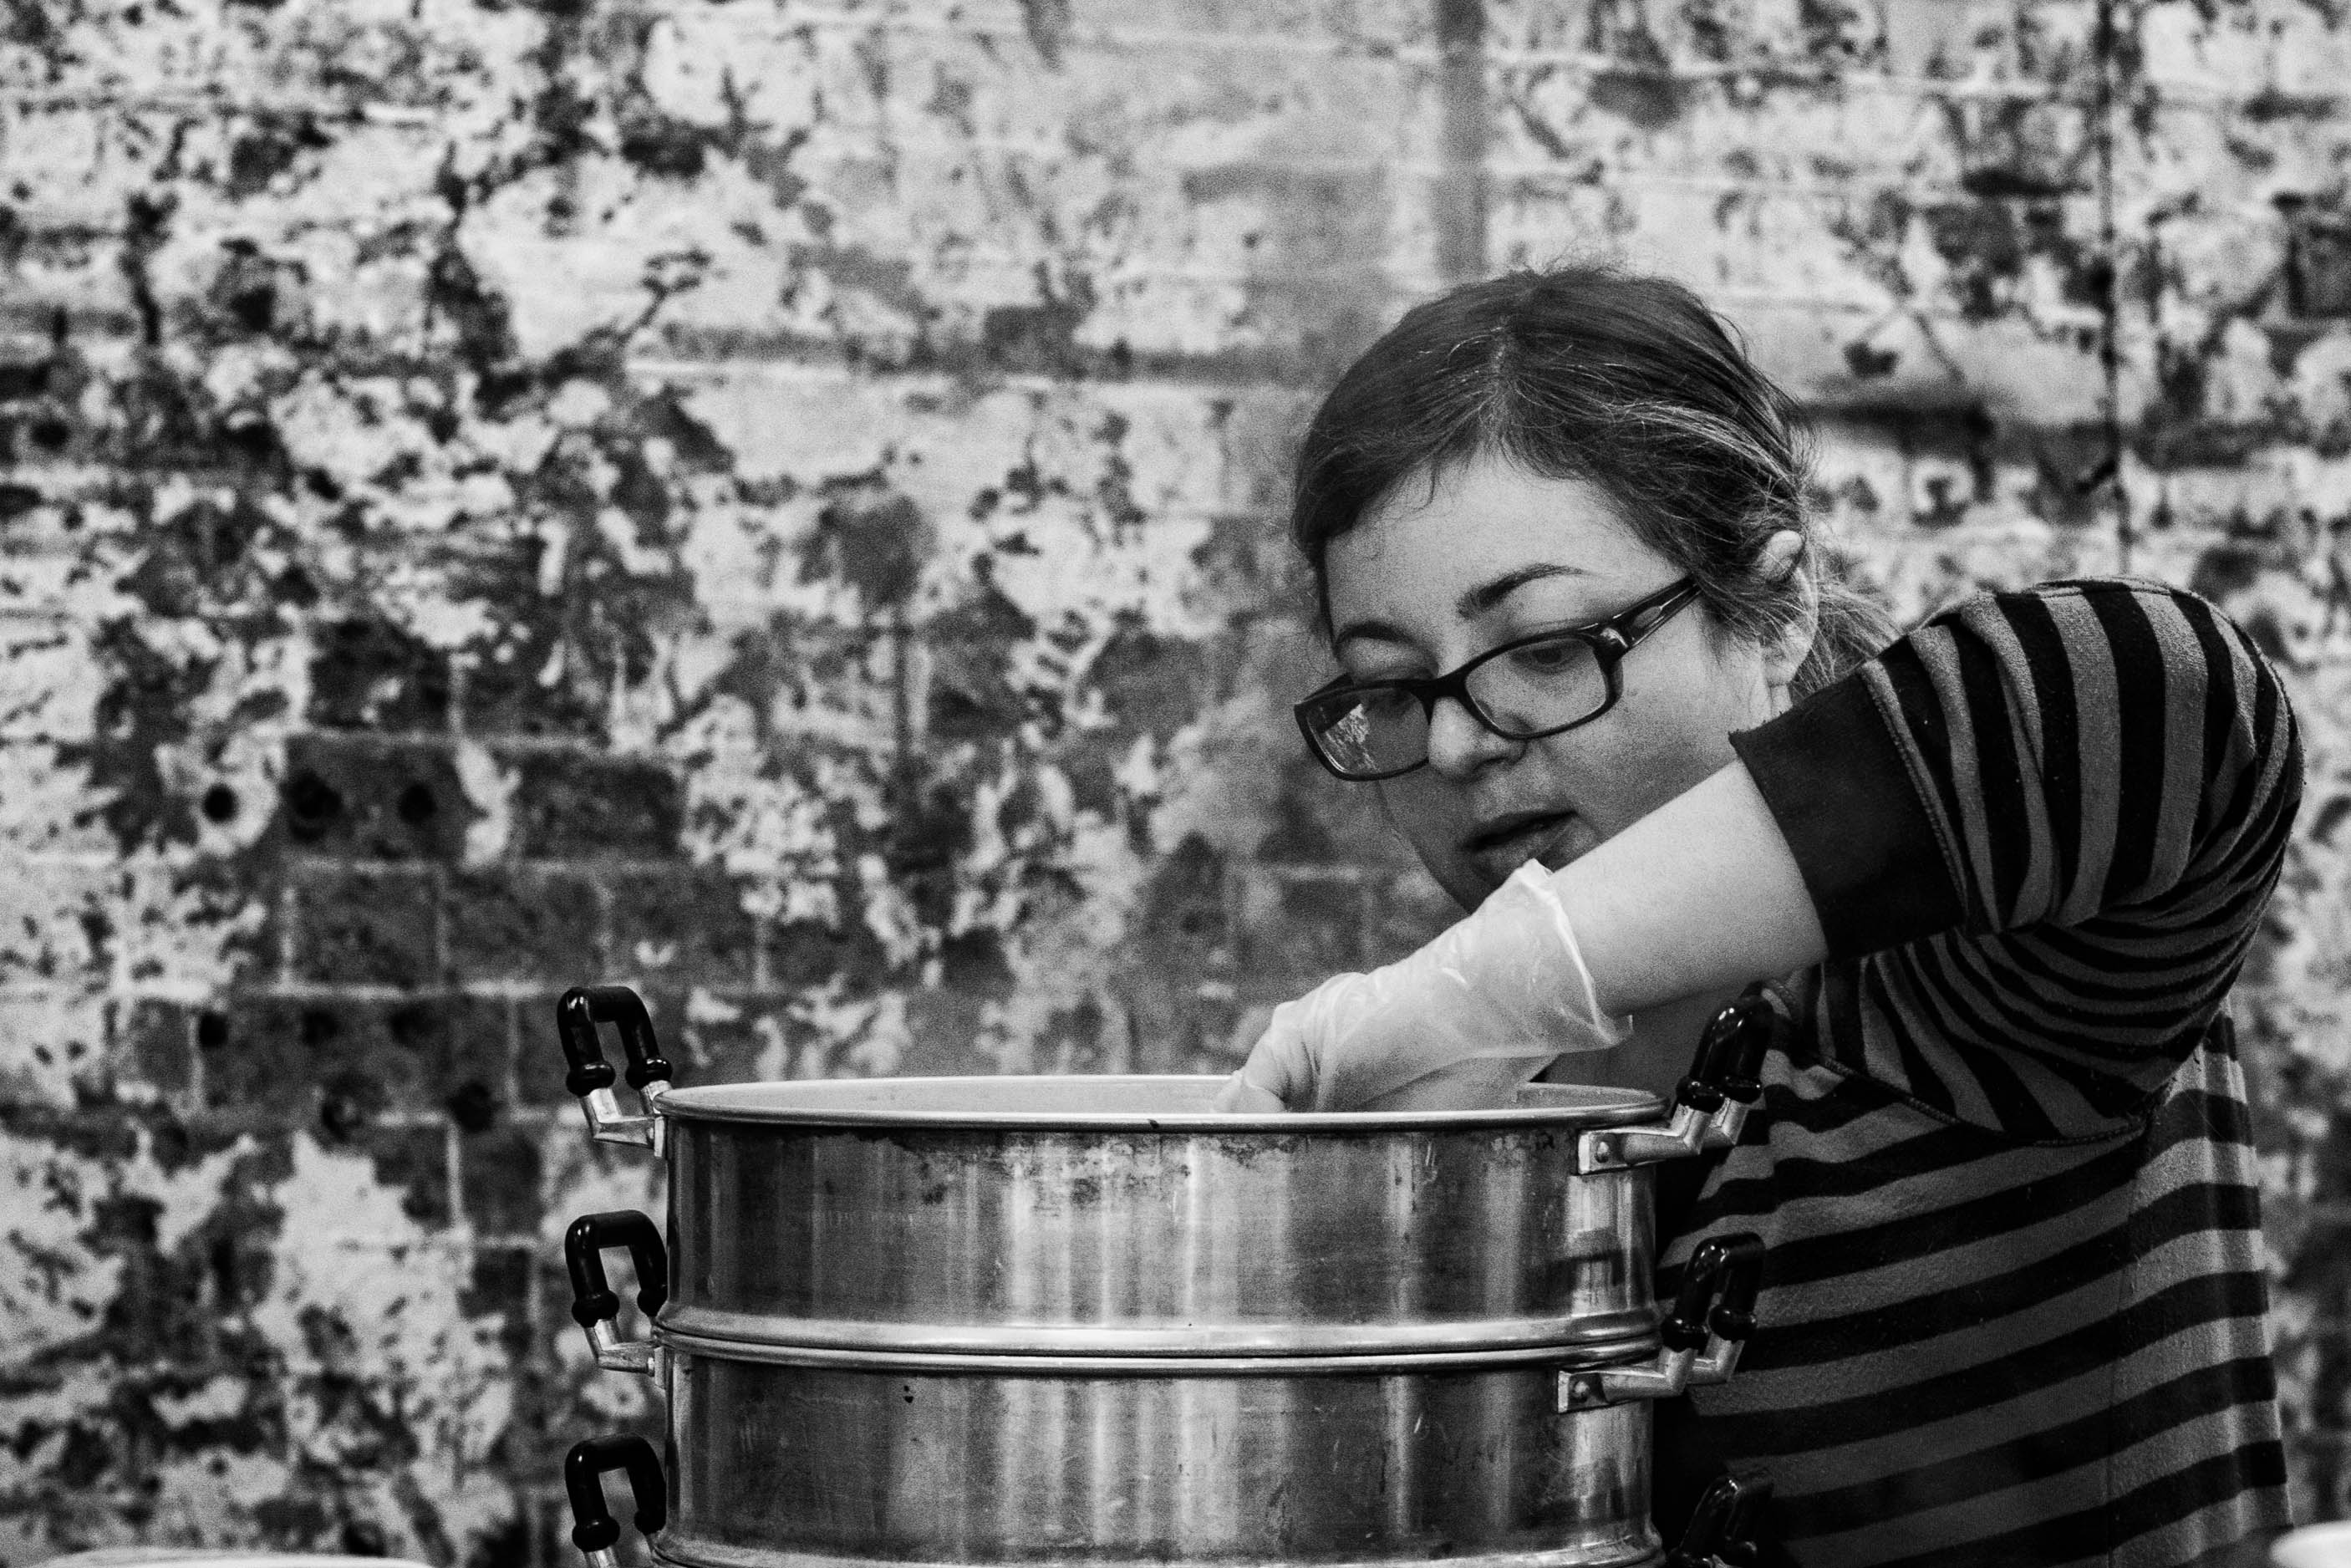
person, black and white, photography, monochrome, photograph, monochrome photography